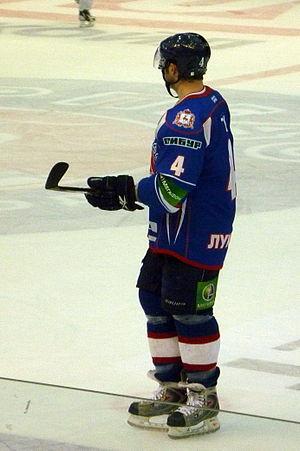
Danny Groulx est un joueur professionnel canadien de hockey sur glace. Il est le pointeur le plus prolifique de la LHJMQ chez les défenseurs avec 332 points.